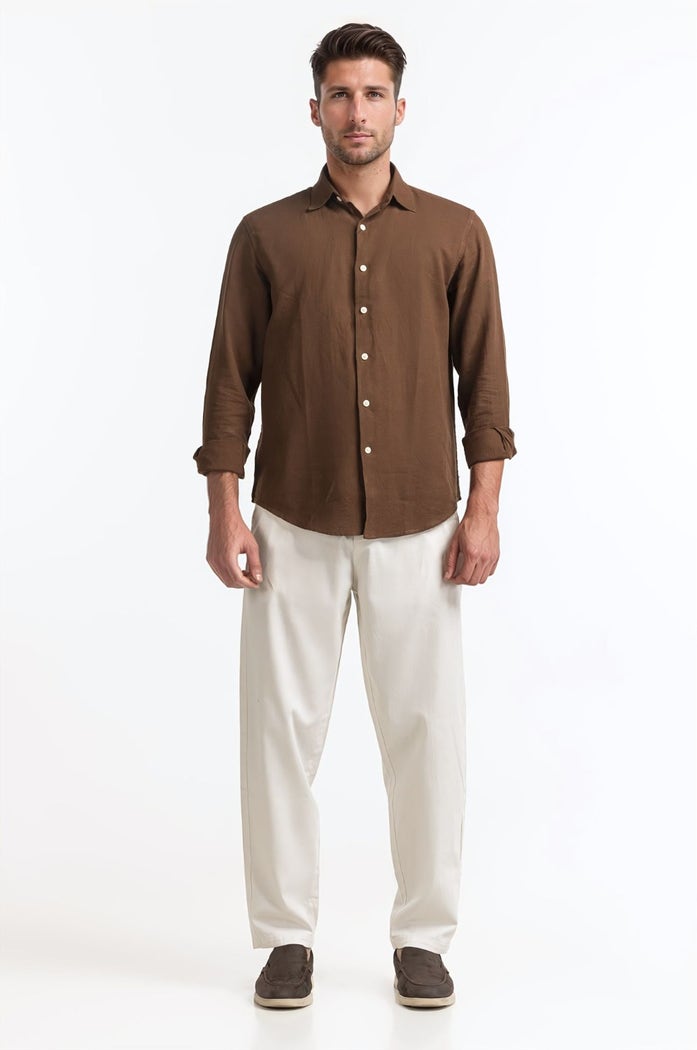
brown slim fit linen tee